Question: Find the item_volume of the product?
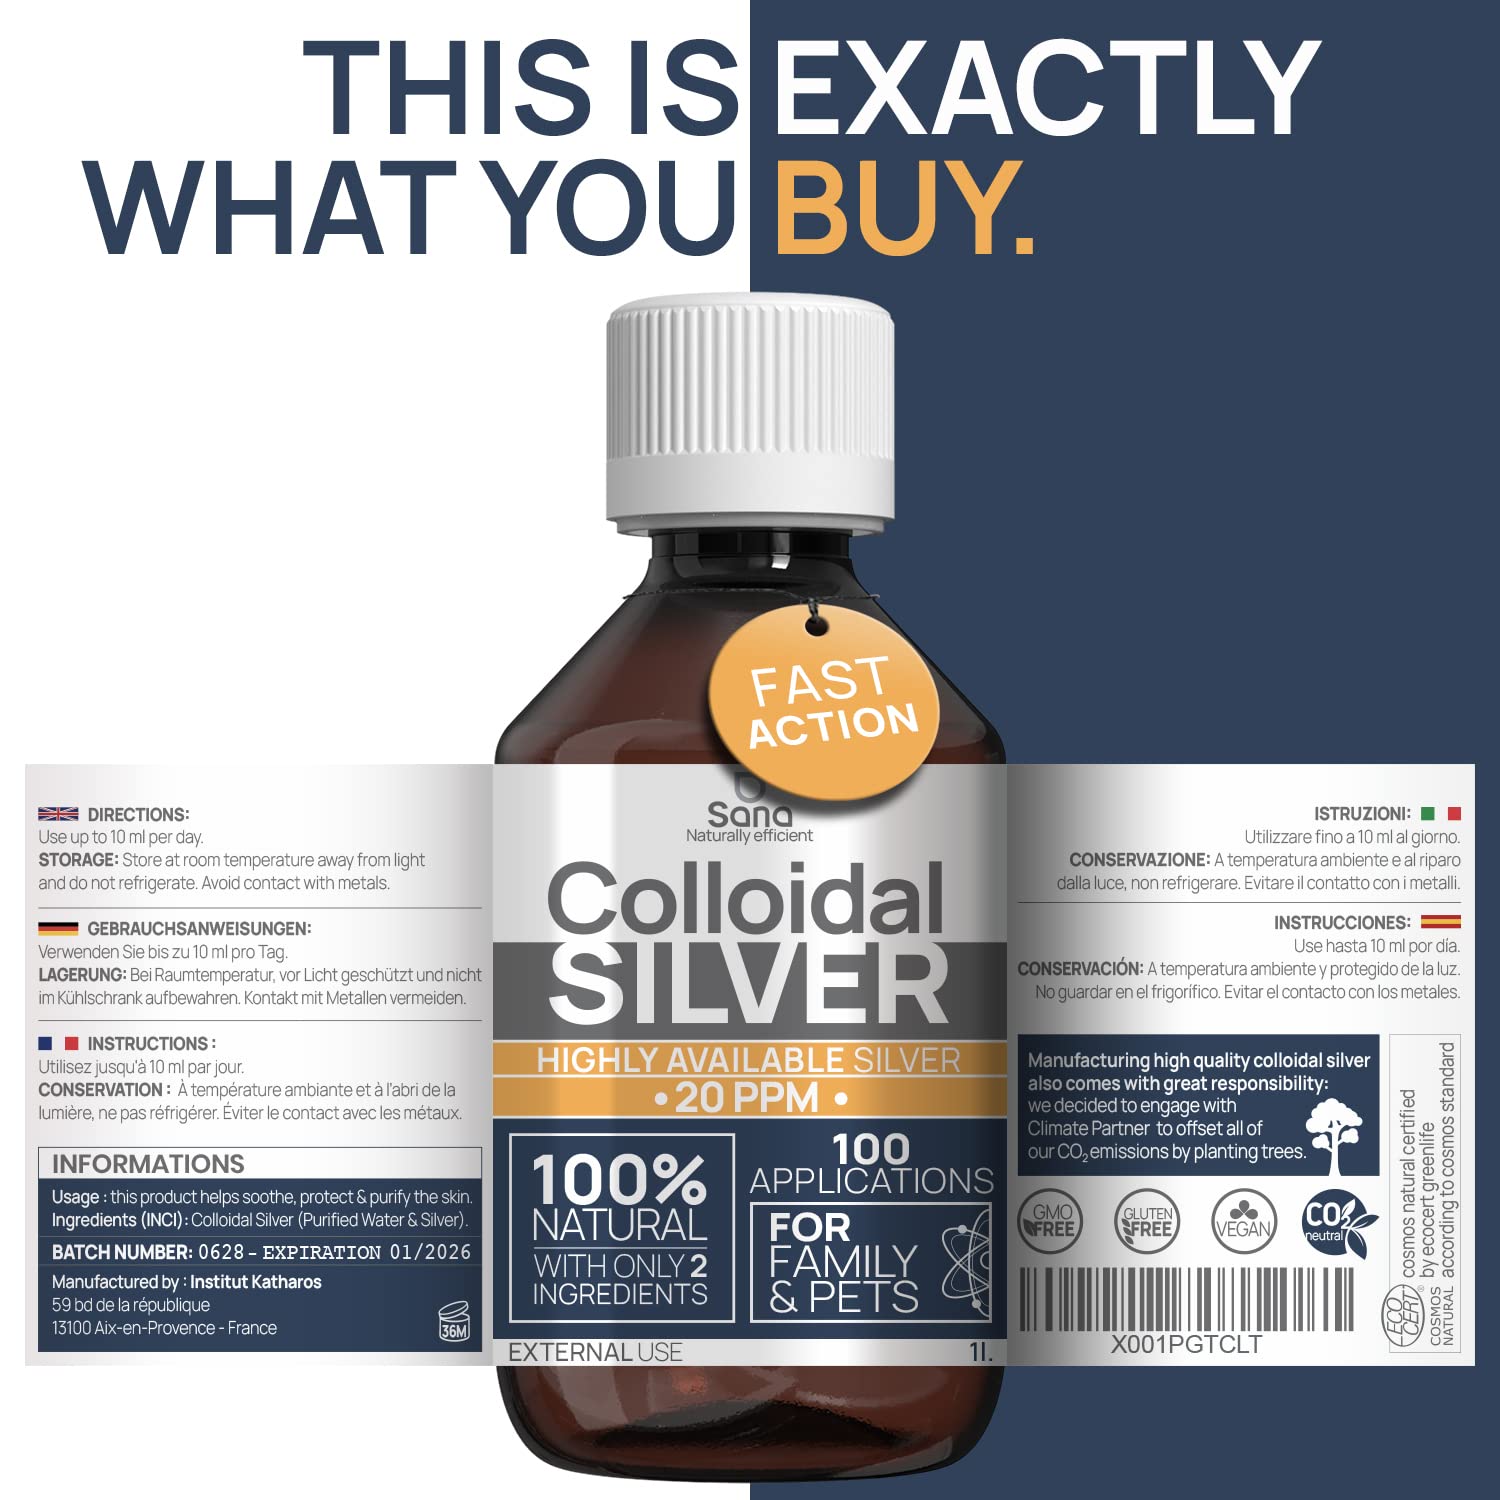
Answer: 10.0 millilitre